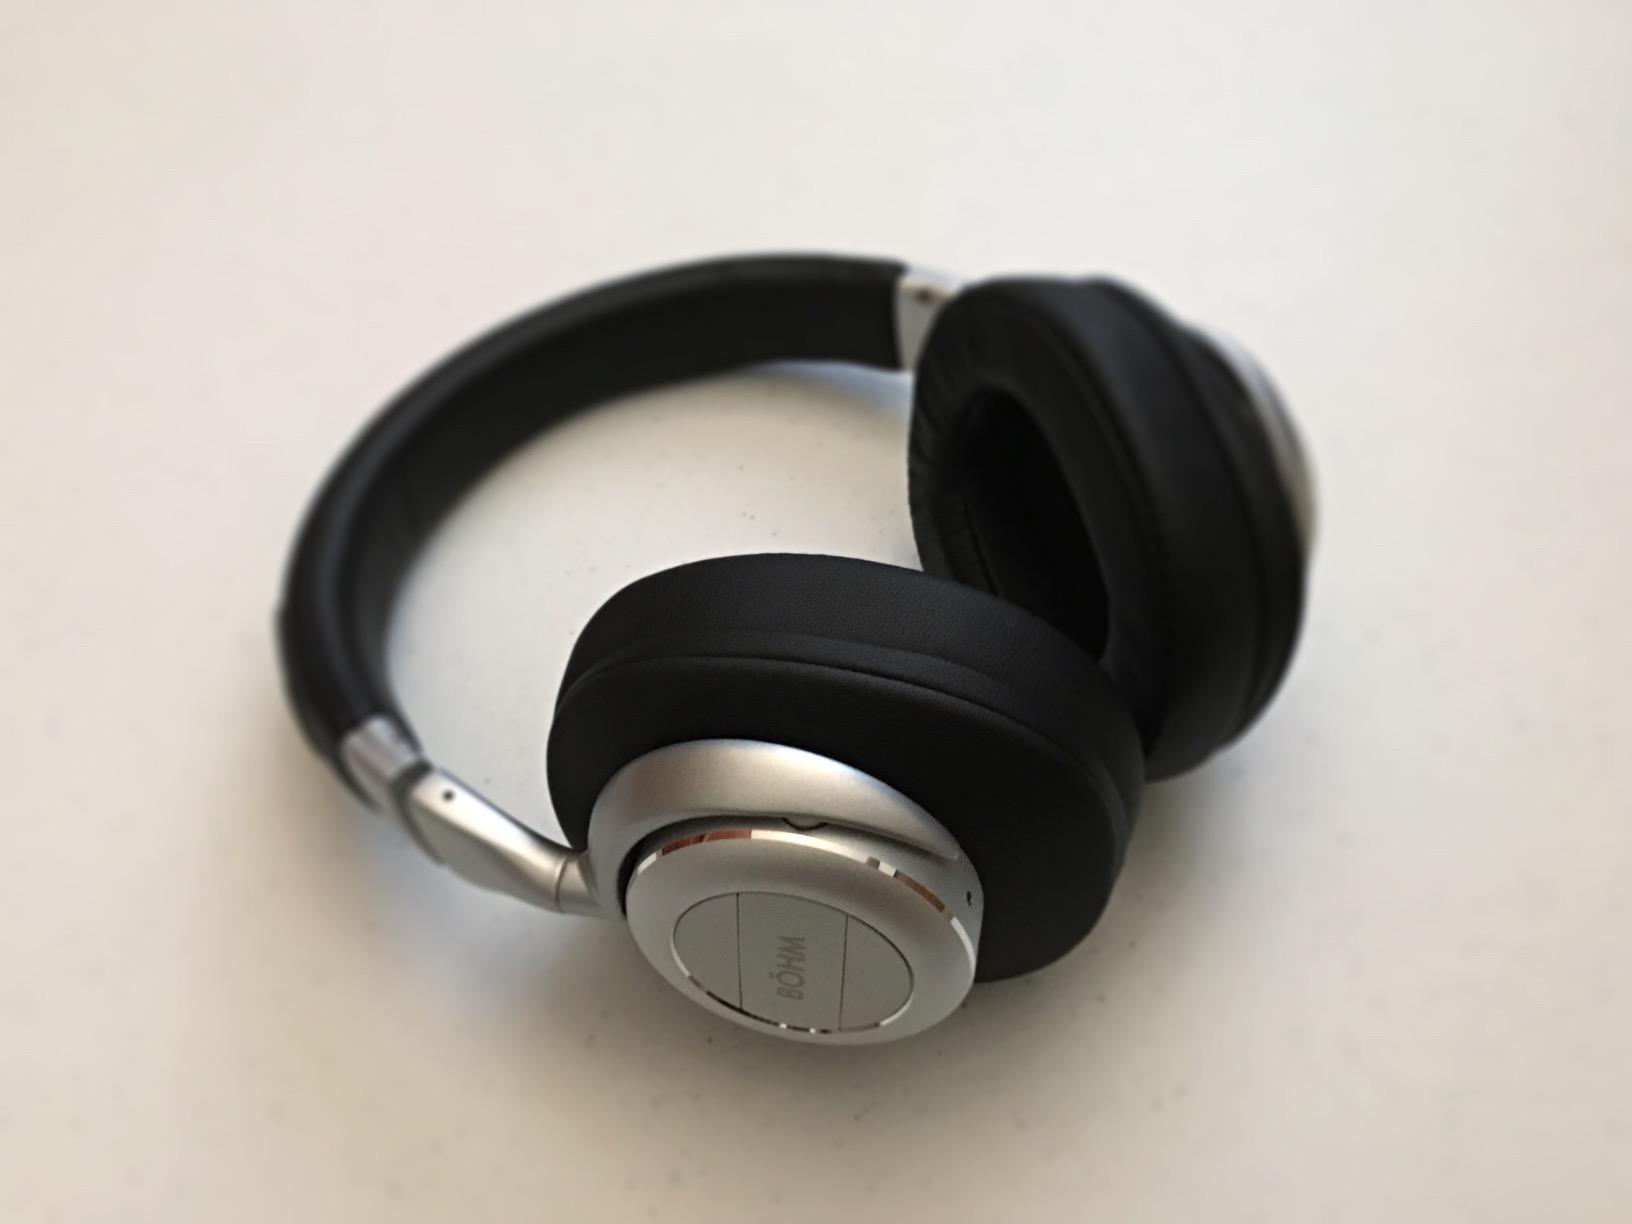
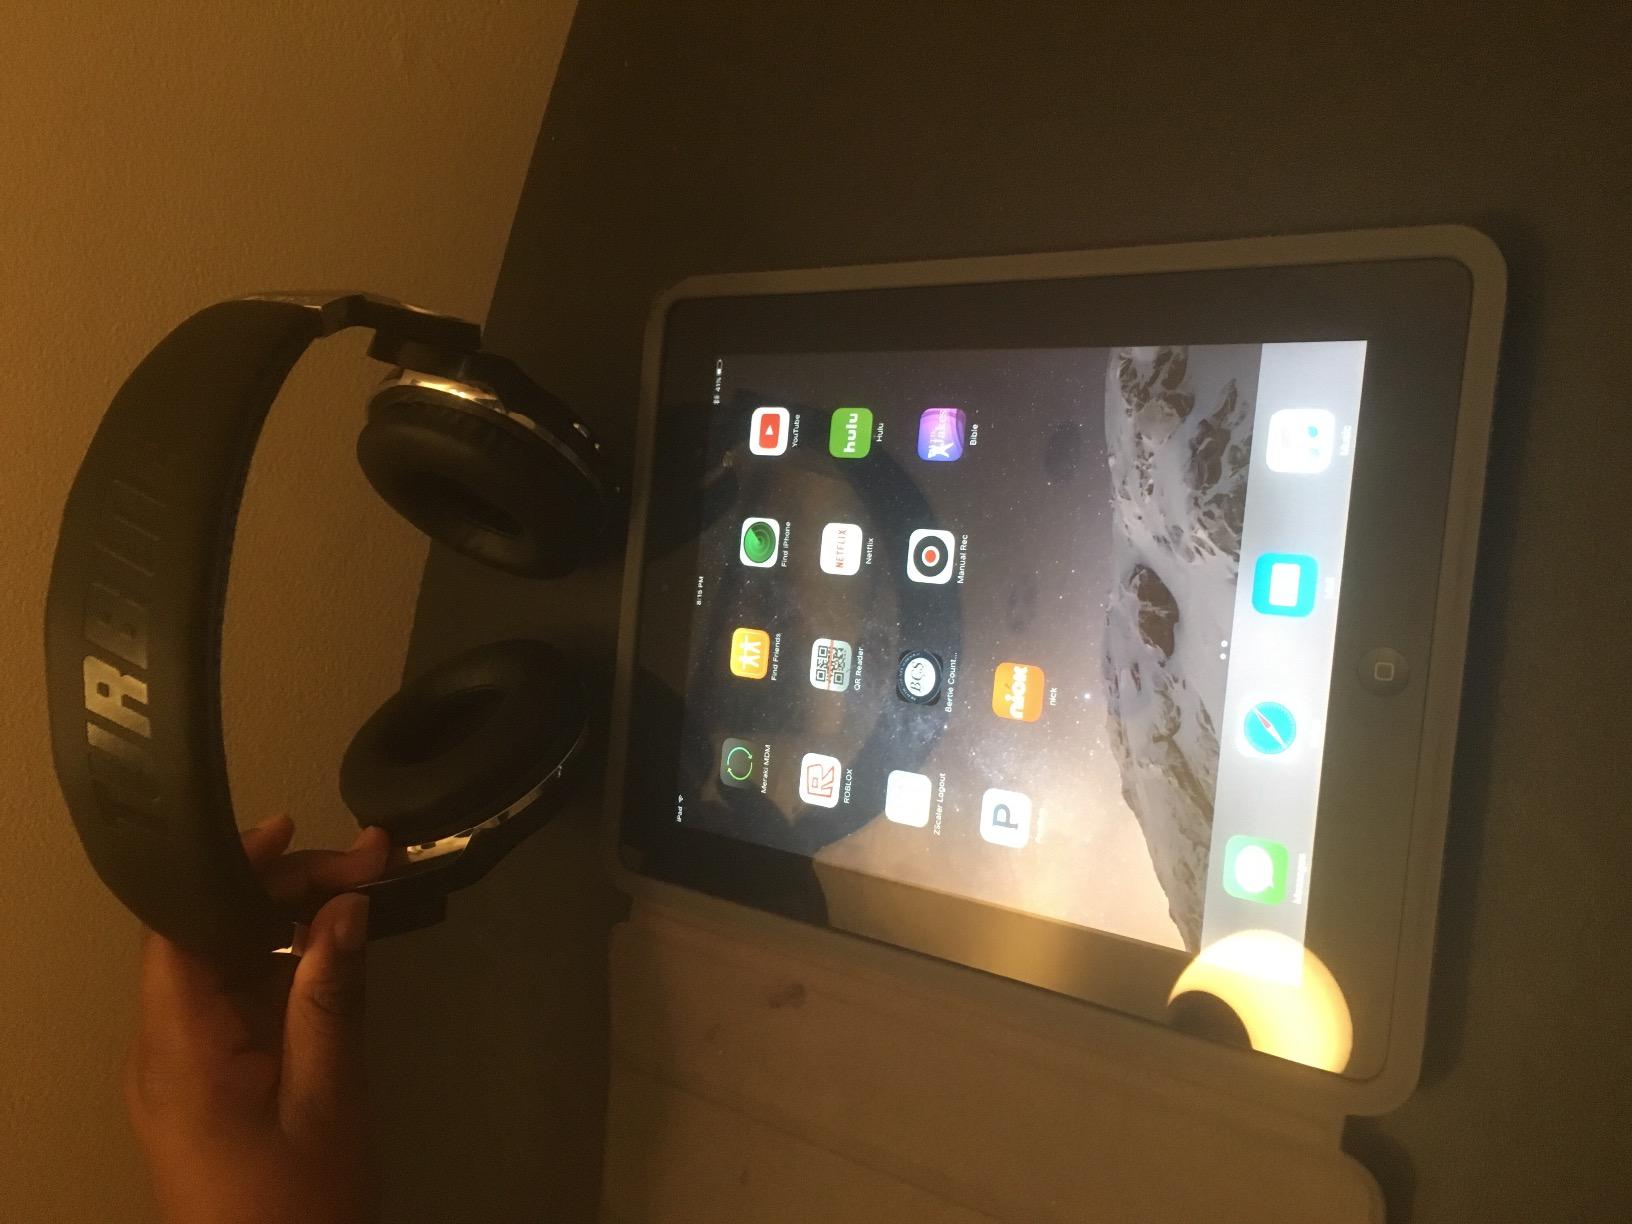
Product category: headphones
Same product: no